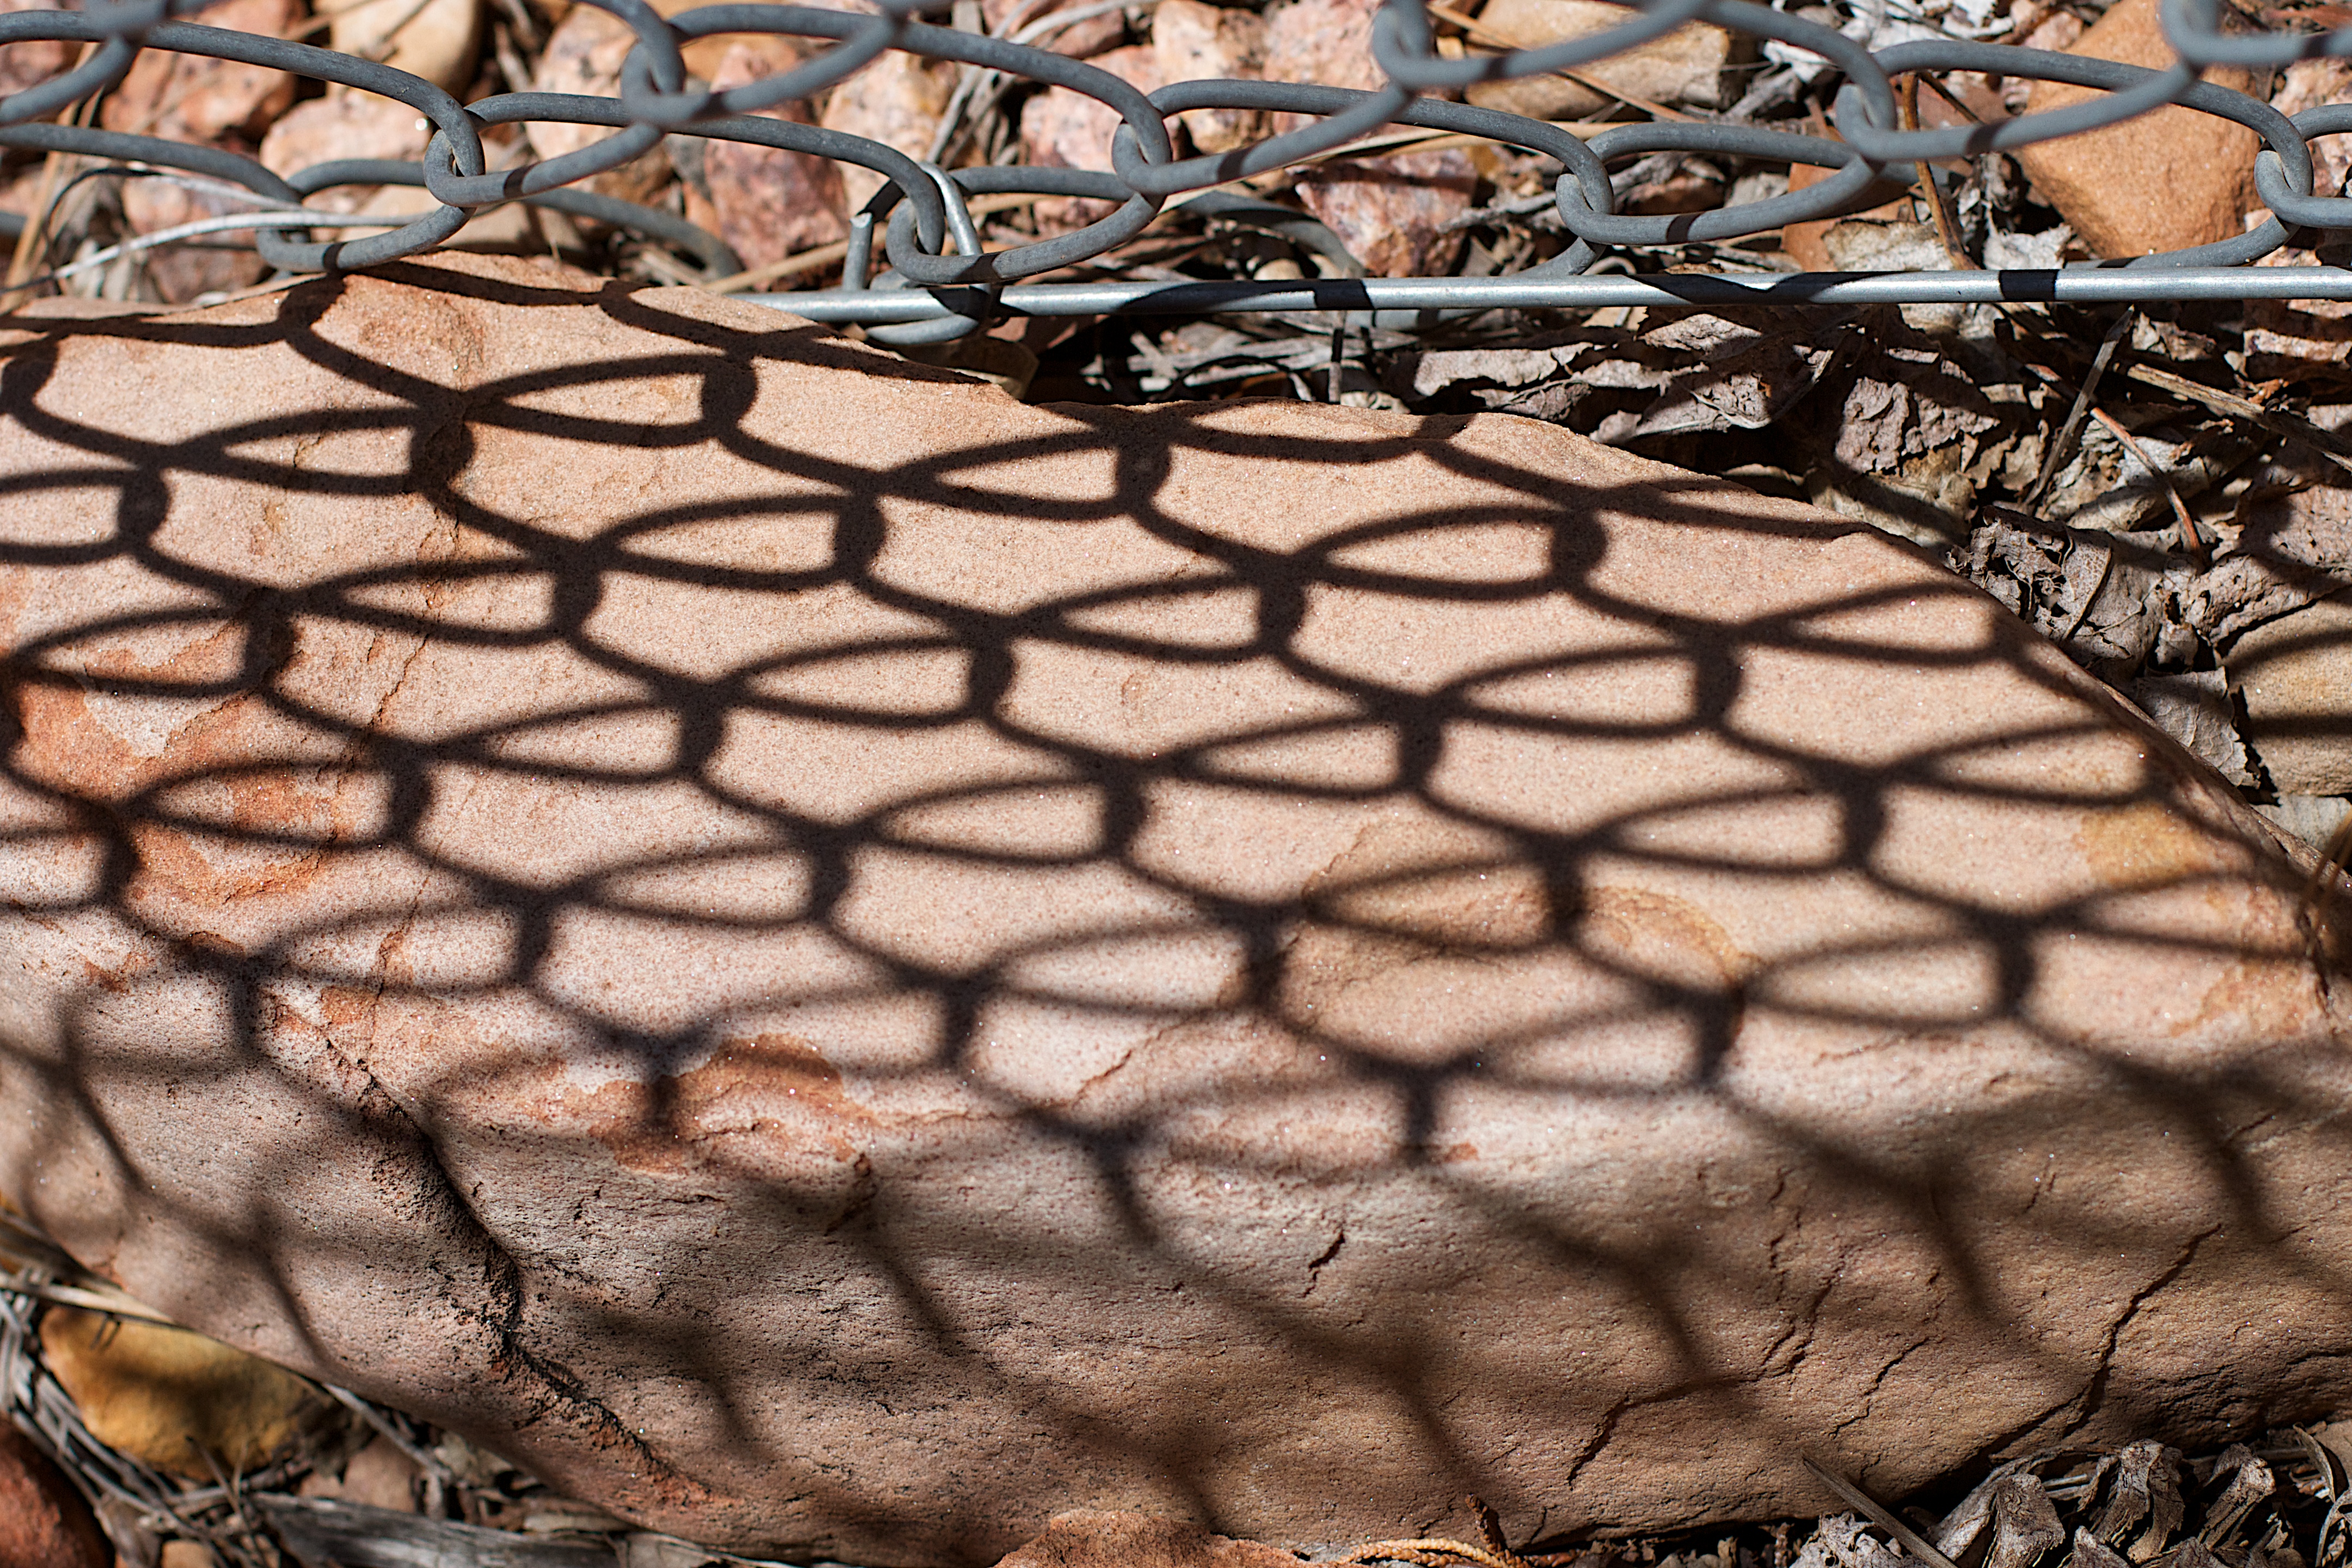
branch, wood, leaf, pattern, autumn, soil, material, textile, art, iron, carving, flooring